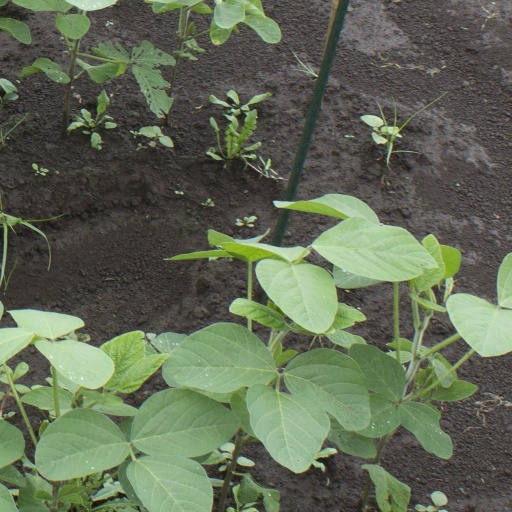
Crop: soybean